Chinese language

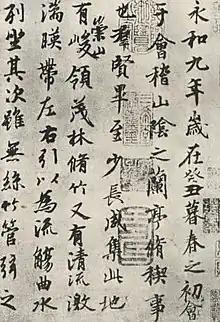
"Preface to the Poems Composed at the Orchid Pavilion" by Wang Xizhi, written in semi-cursive style

The Chinese orthography centers on Chinese characters, which are written within imaginary square blocks, traditionally arranged in vertical columns, read from top to bottom down a column, and right to left across columns, despite alternative arrangement with rows of characters from left to right within a row and from top to bottom across rows (like English and other Western writing systems) having become more popular since the 20th century. Chinese characters denote morphemes independent of phonetic variation in different languages. Thus the character is pronounced as in Standard Chinese, in Cantonese and in Hokkien, a form of Min.